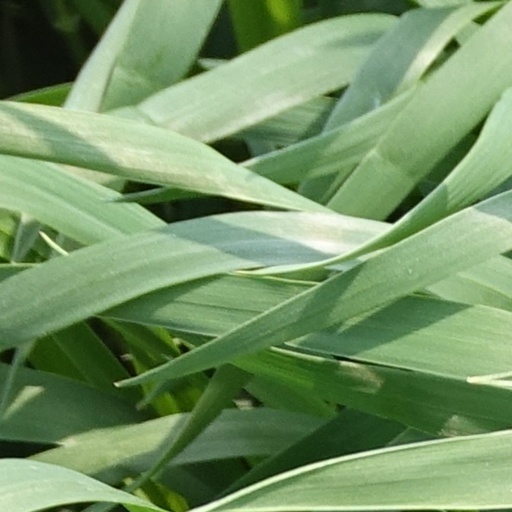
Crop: wheat